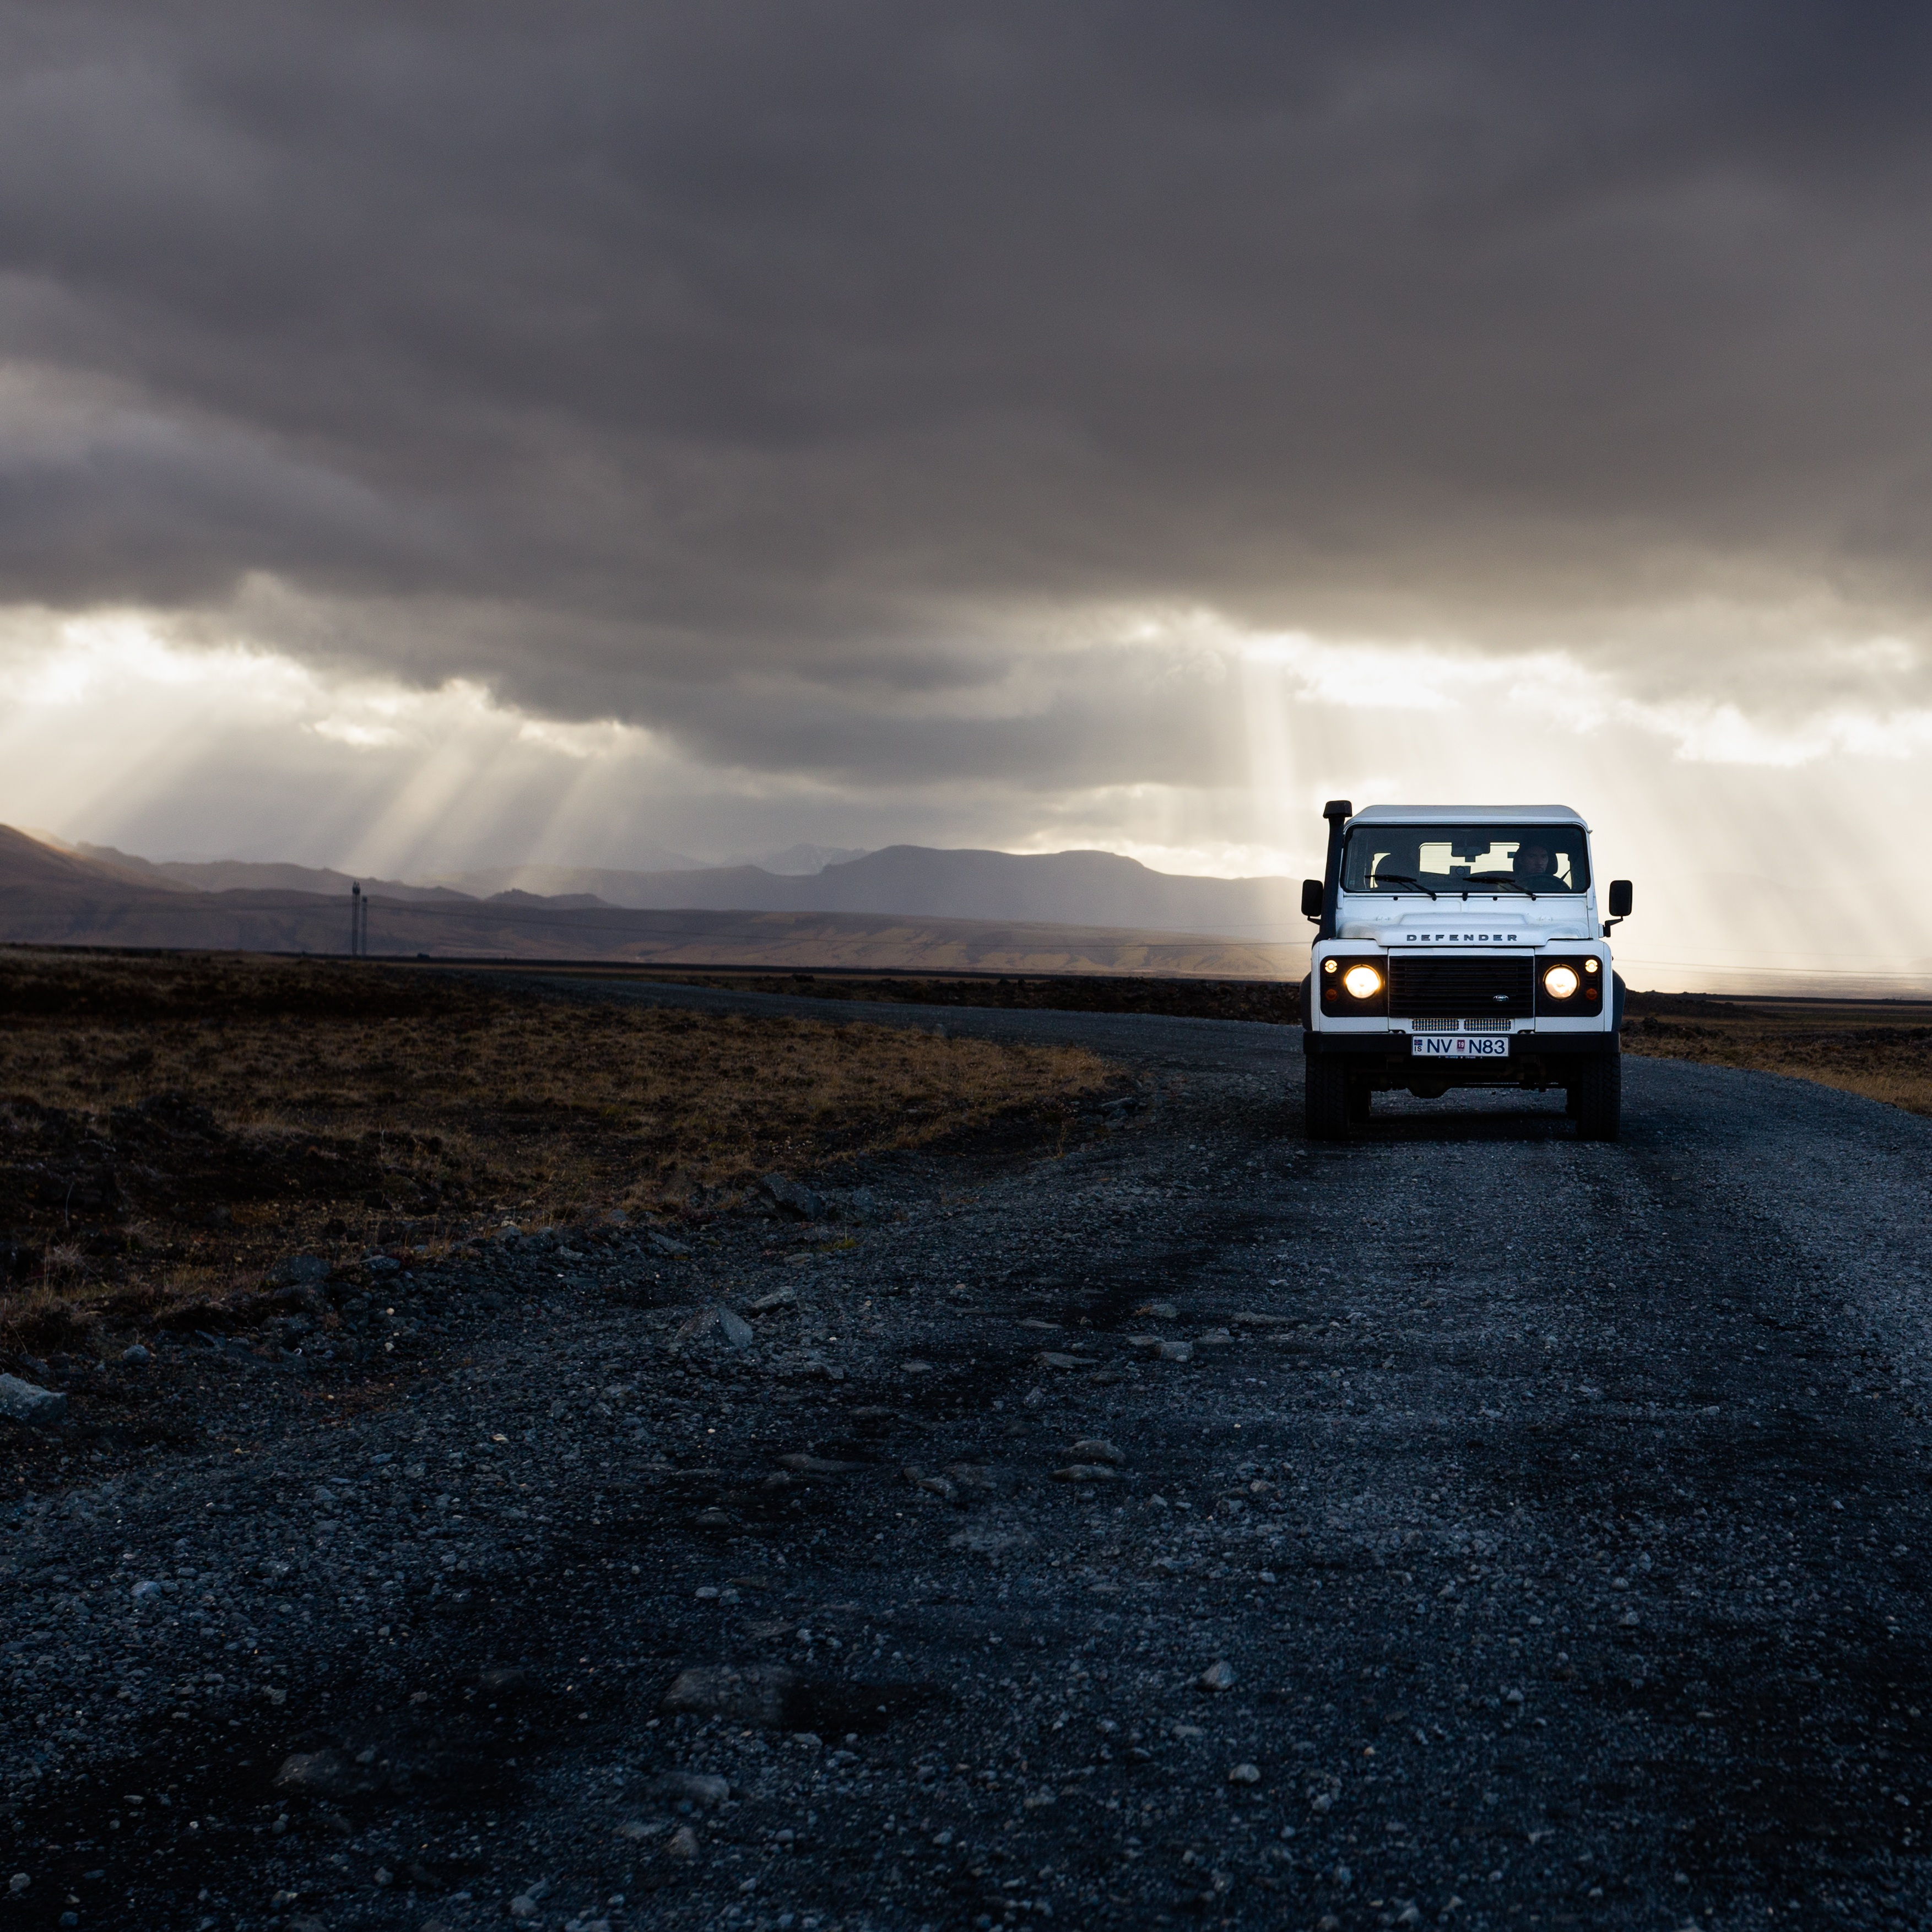
landscape, sea, coast, sand, horizon, snow, cloud, sky, sunrise, sunset, road, car, automobile, morning, desert, highway, dawn, asphalt, dusk, evening, truck, vehicle, weather, automotive, dark clouds